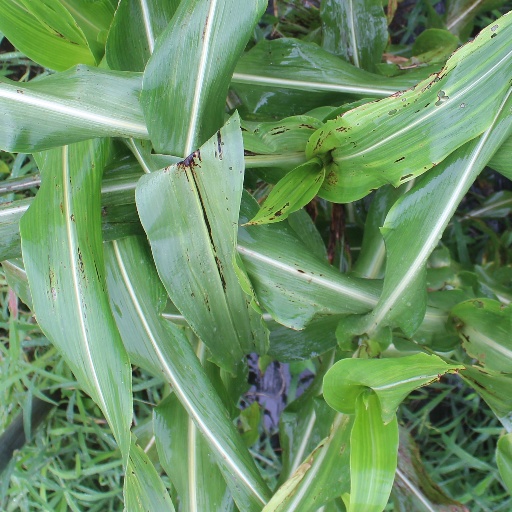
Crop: sorghum